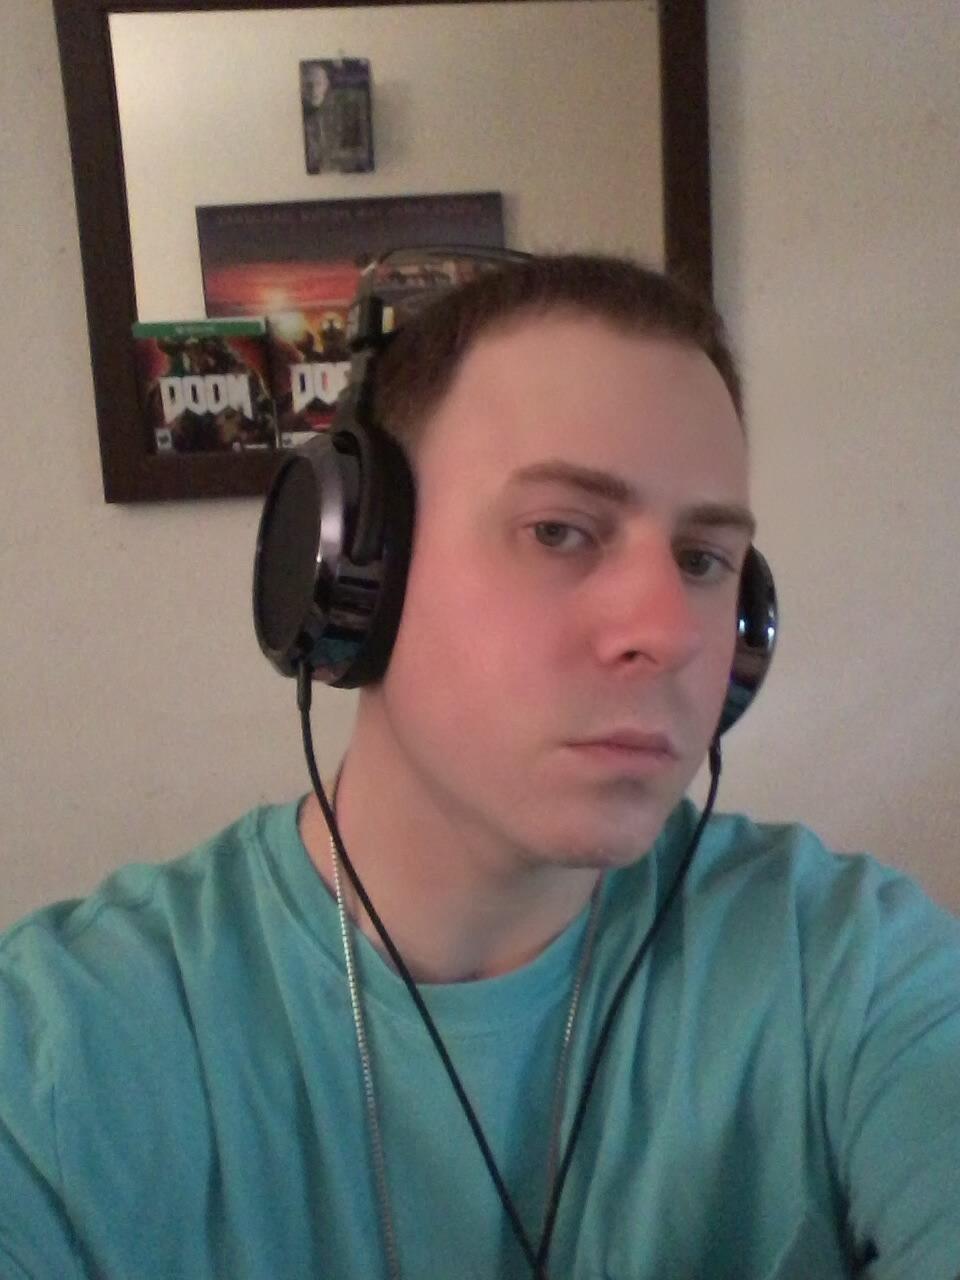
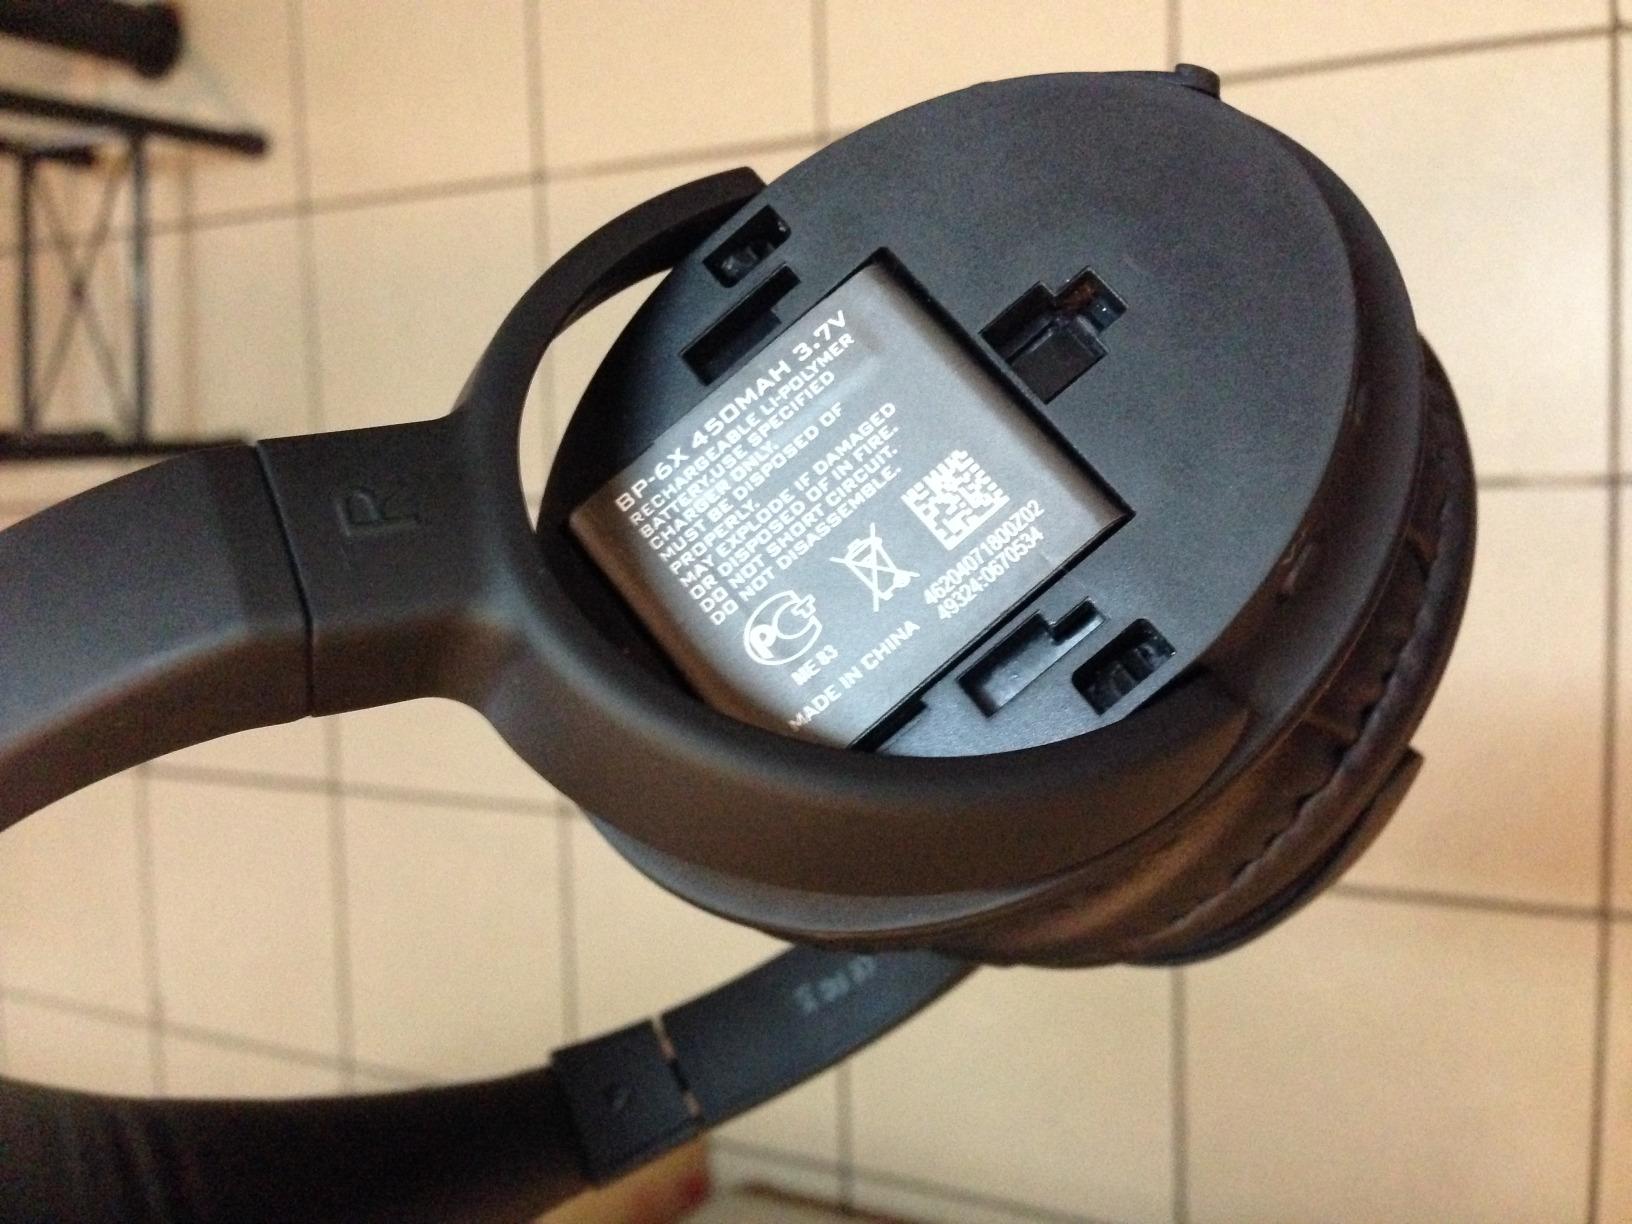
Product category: headphones
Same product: no